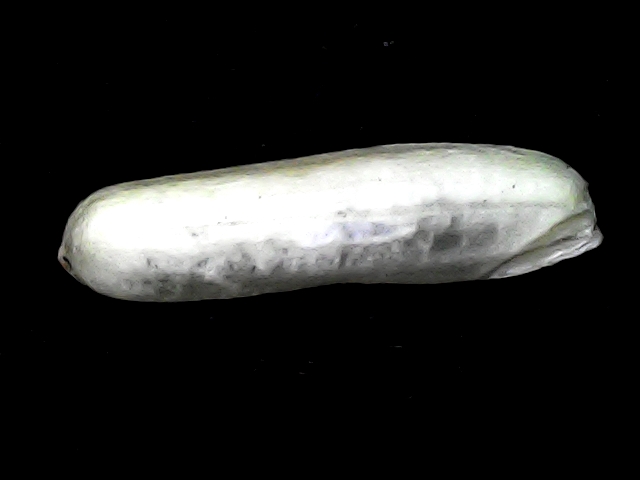
Rice variety: BD57